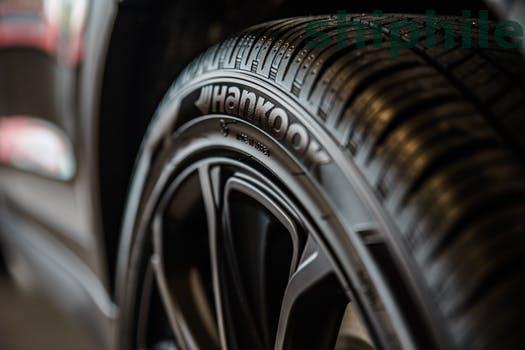
Label: Watermark